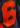
Number: 6